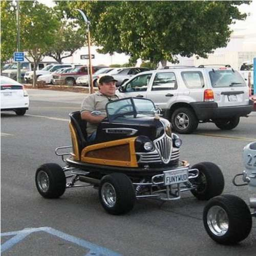
not sure if this is a car or a shopping trolley !